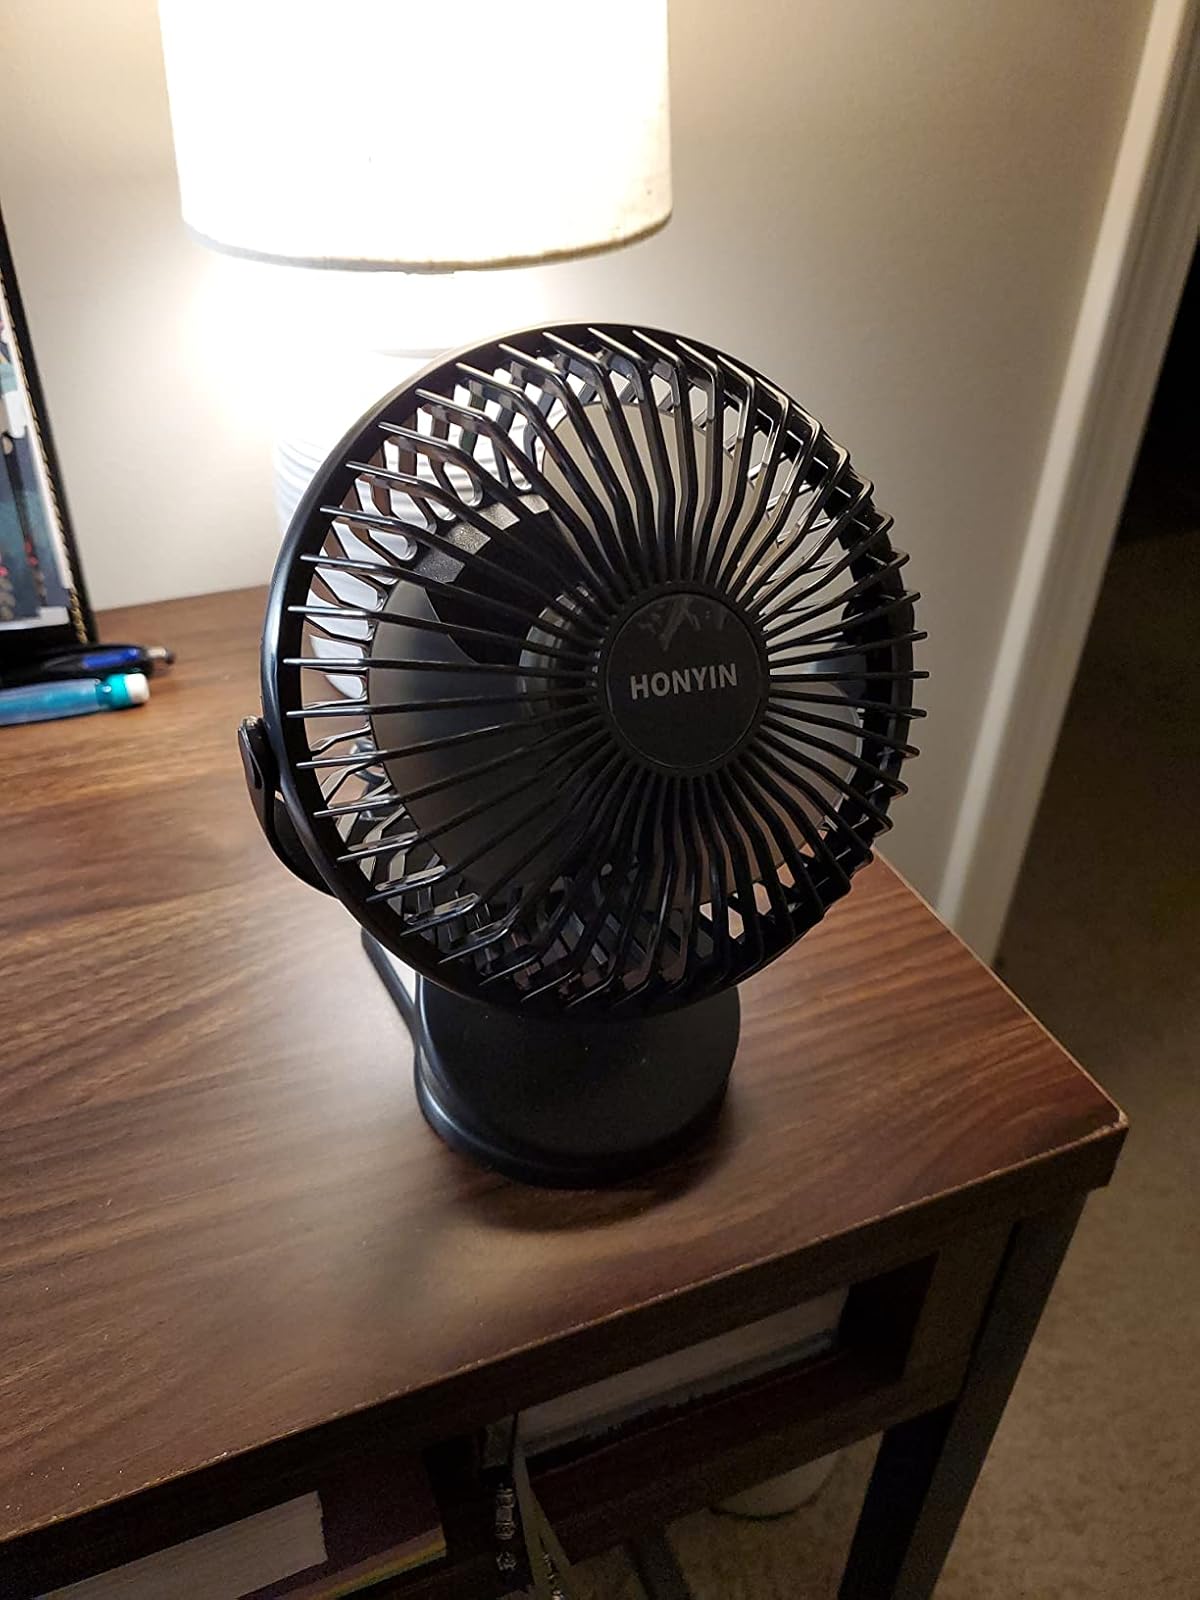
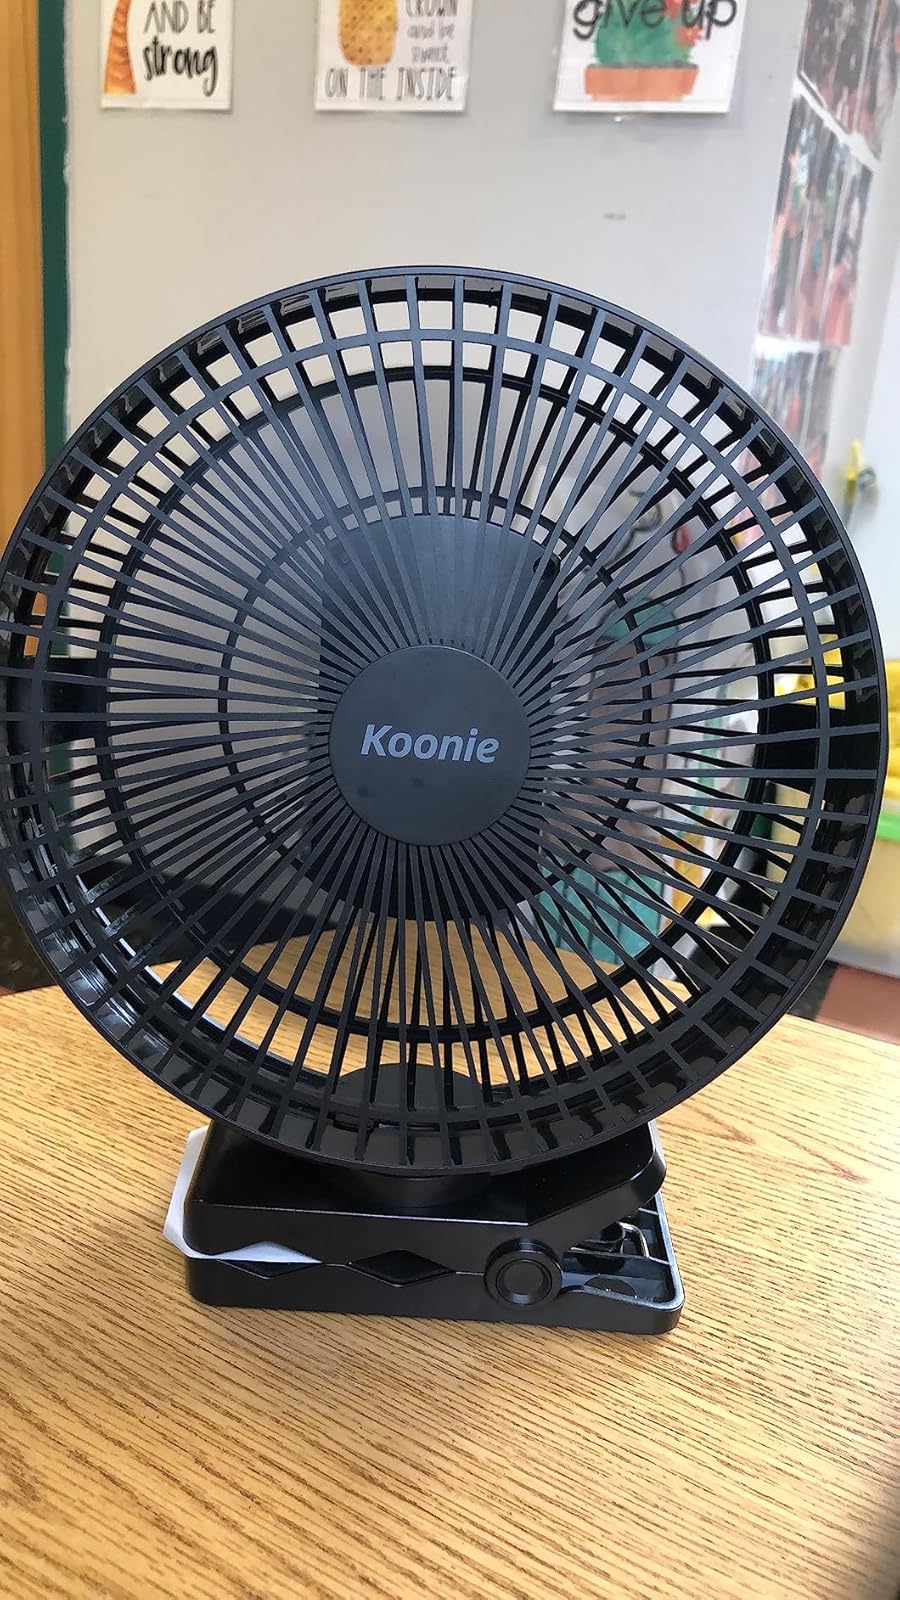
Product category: fan
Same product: no